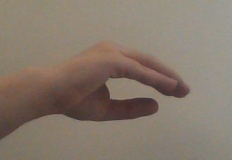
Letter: jeem